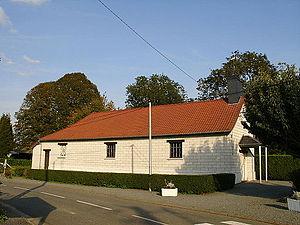
Église de Denier
Denier est une commune française située dans le département du Pas-de-Calais en région Hauts-de-France.